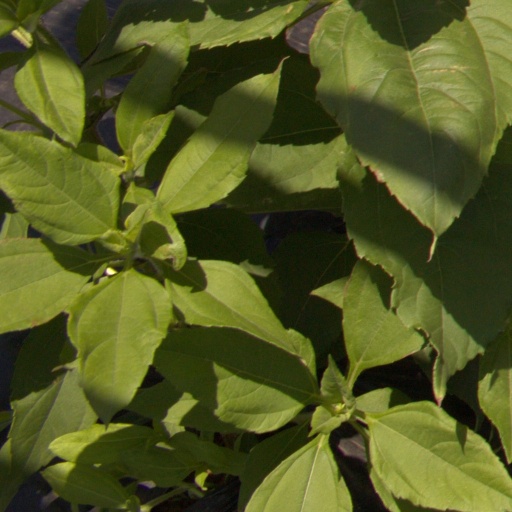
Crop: Jerusalem artichoke